Yahoo Native

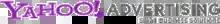
Logo (2009-2013)

GoTo (not to be confused with Go.com or Go2Net) was an Idealab spin off and was the first company to successfully provide a pay-for-placement search service. It started off with the purchase of World Wide Web Worm (WWWW), one of the oldest search engines. GoTo is considered to have been an influential pioneer of paid search.